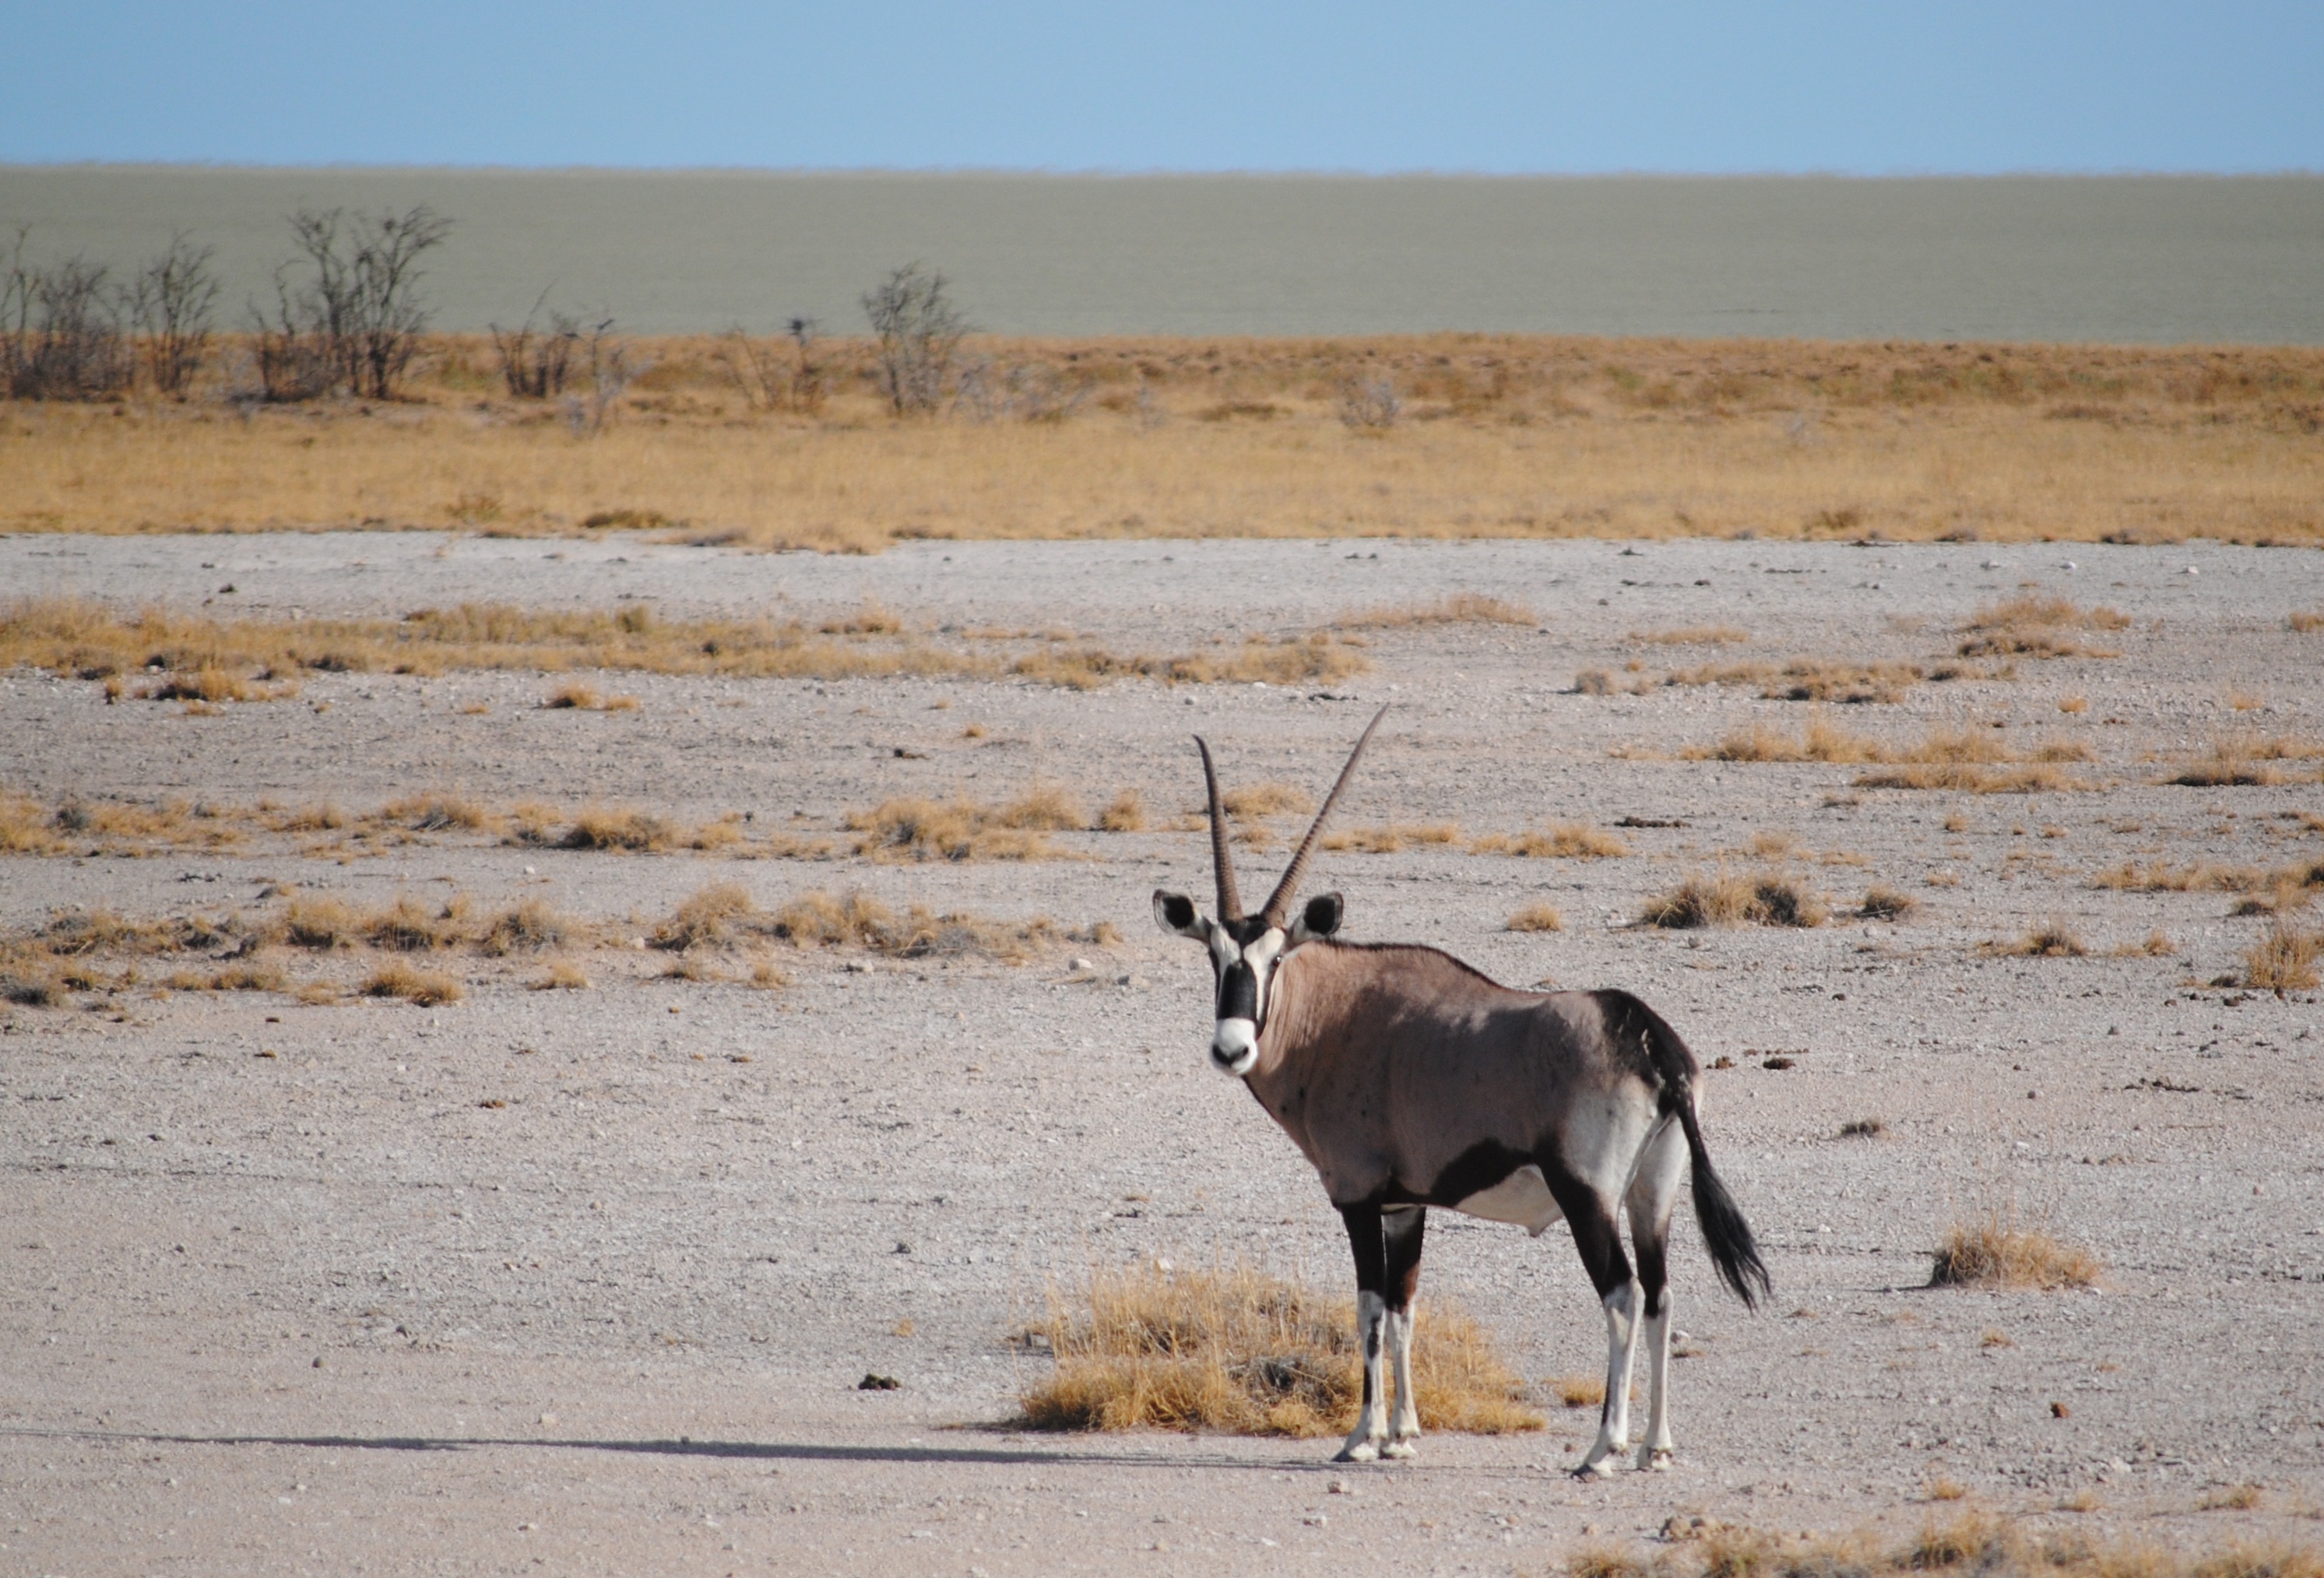
prairie, adventure, wildlife, africa, mammal, national park, fauna, savanna, plain, antelope, gazelle, grassland, impala, safari, namibia, etosha, springbok, pronghorn, oryx, gemsbok, cow goat family, oryx antelope